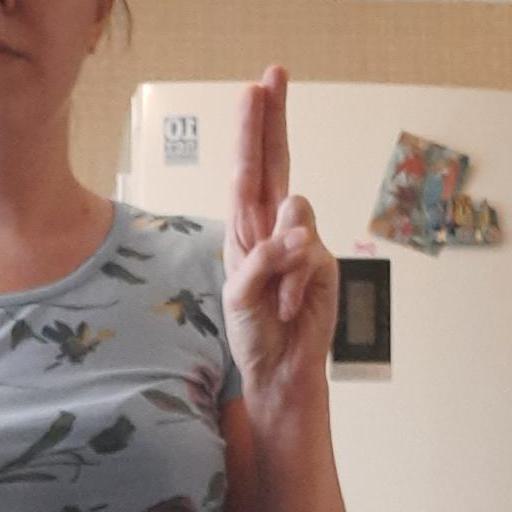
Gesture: two_up